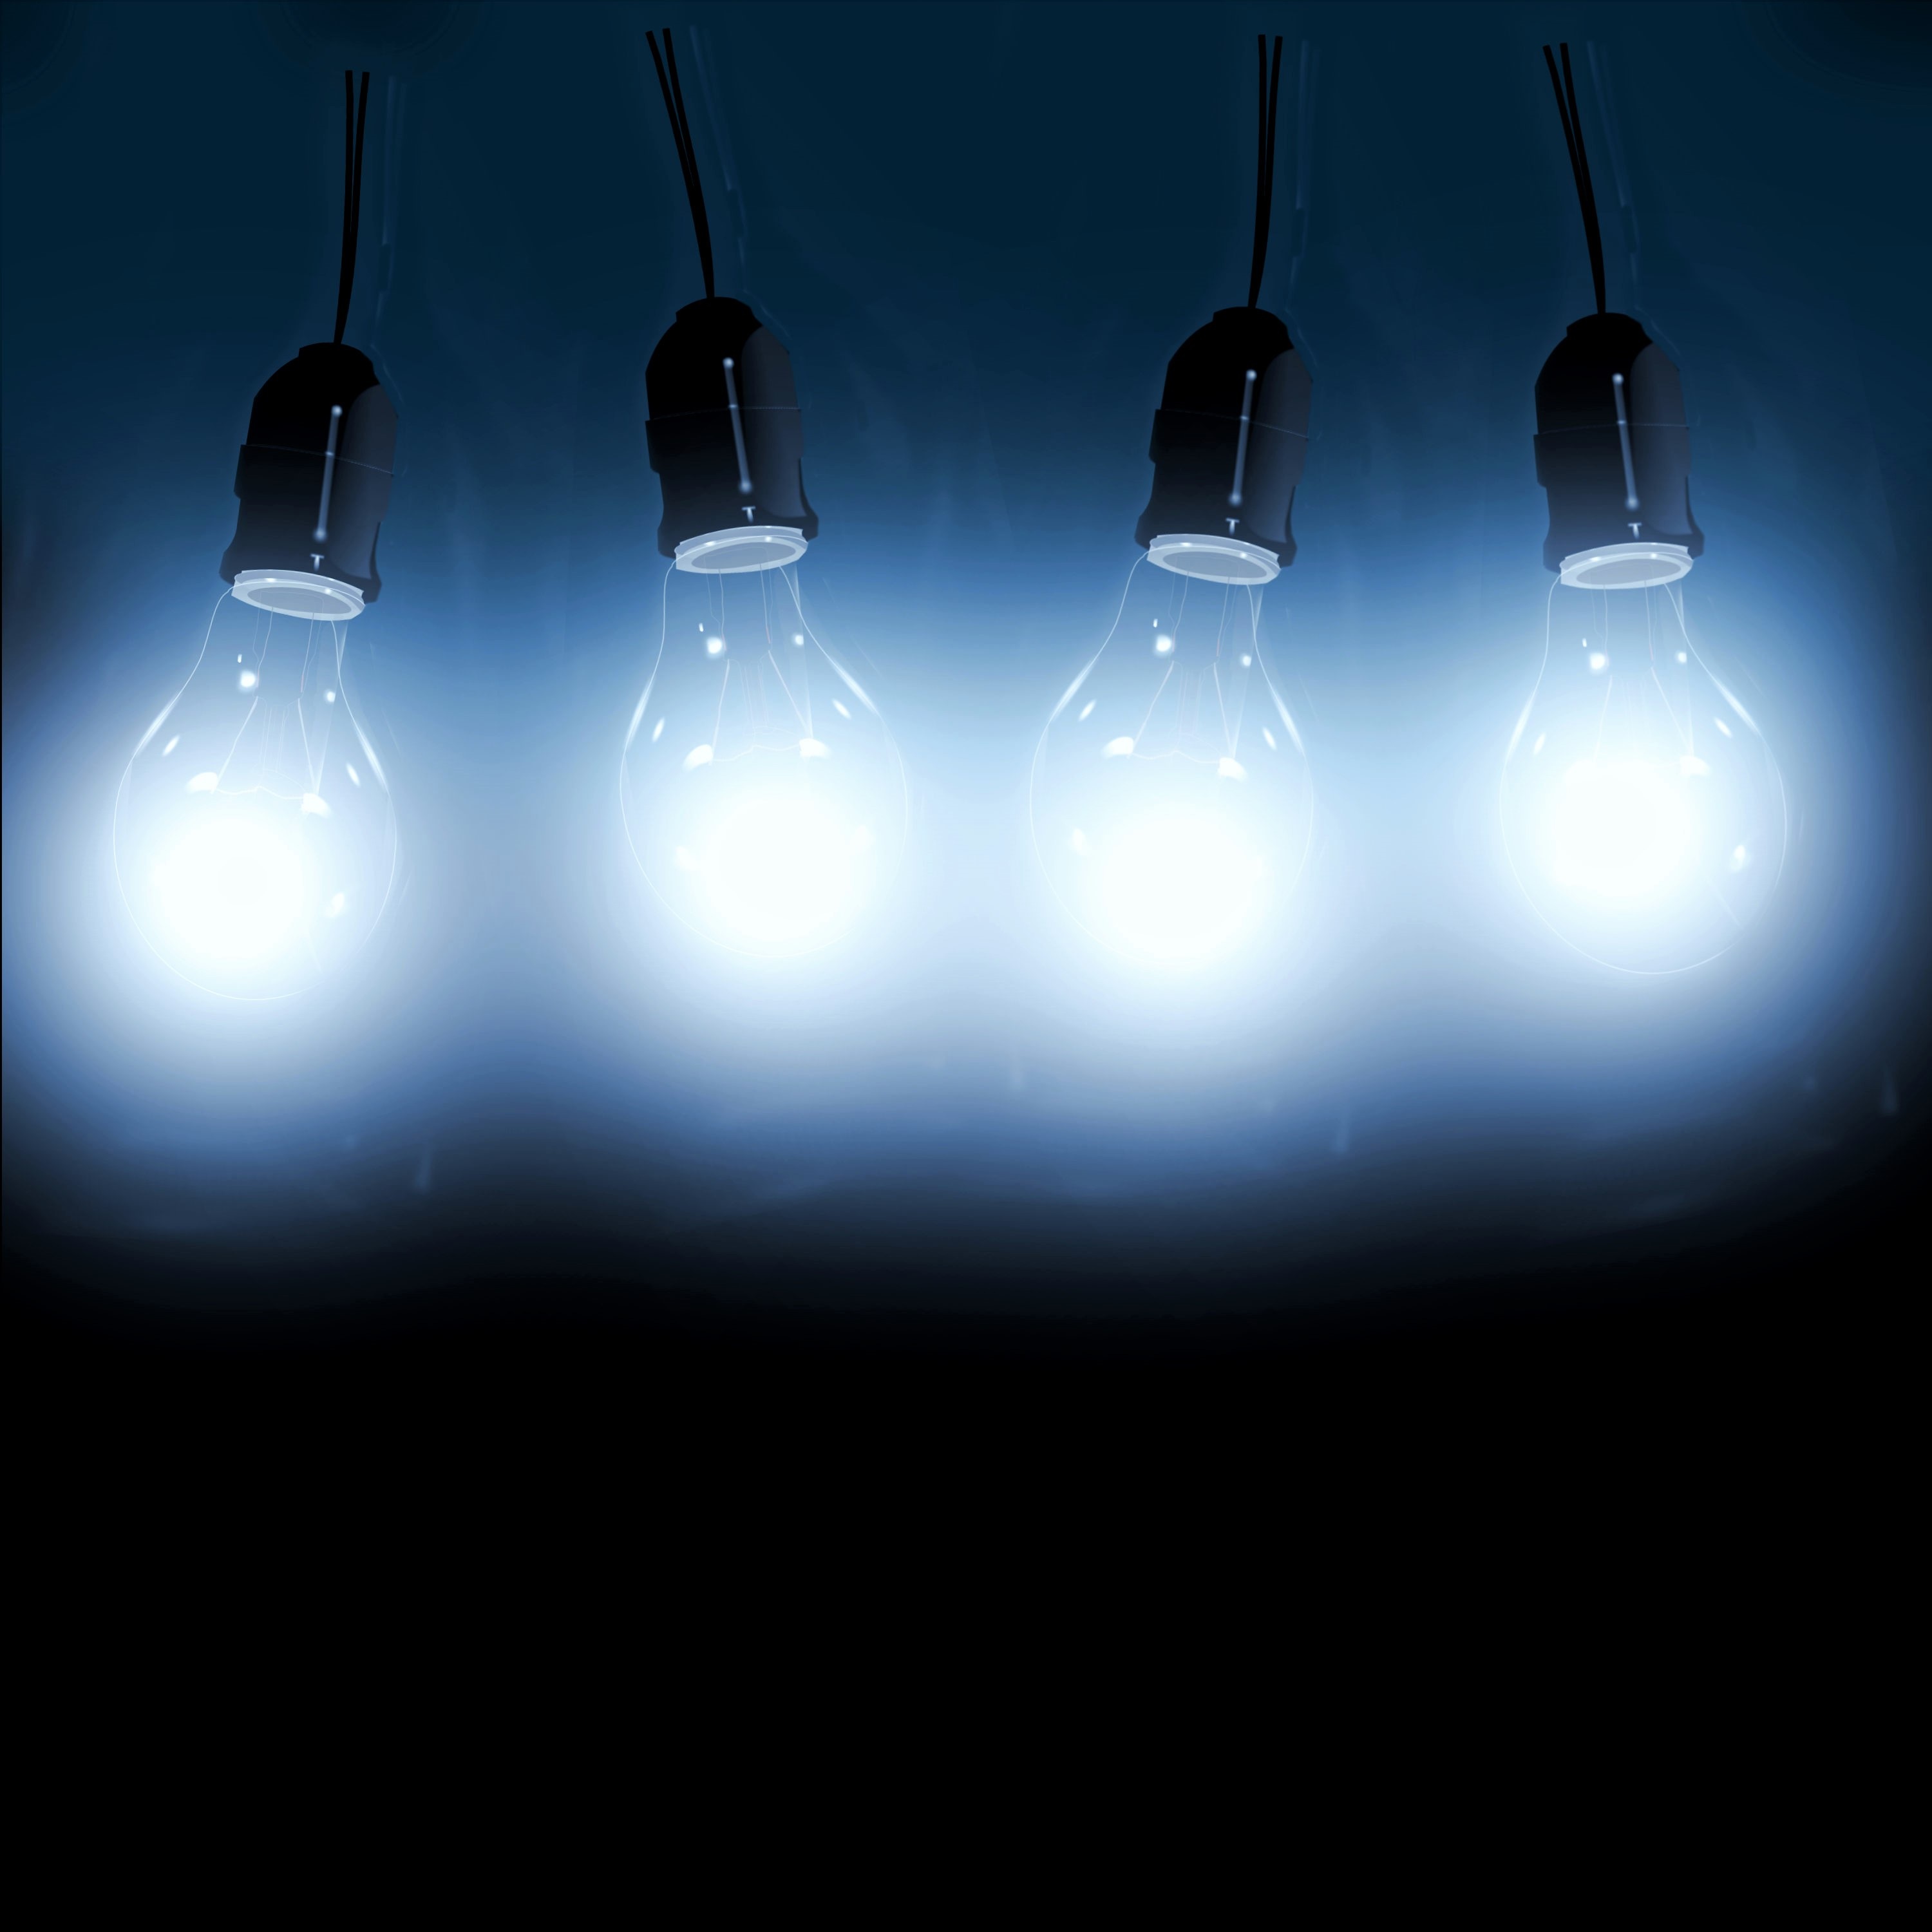
light, think, darkness, lamp, light bulb, pear, lighting, energy, current, background, electric, screenshot, computer wallpaper